Annan River

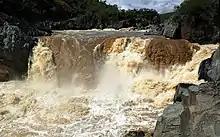
Annan River Falls in flood. 2004

The river rises in the Yorkey Range below Mount Romeo near , north-northwest of . The river flows generally in a north-westerly direction, joined by three minor tributaries that drain waters from the Trevethan Range before finally heading eastwards to Walker Bay. At its river mouth, the Annan River is joined by the Esk River and together the two rivers empty into the Coral Sea south of . The river descends over its course and flows through the Kalkajaka National Park and the Annan River (Yuku Baja-Muliku) National Park. The river has a catchment area of .